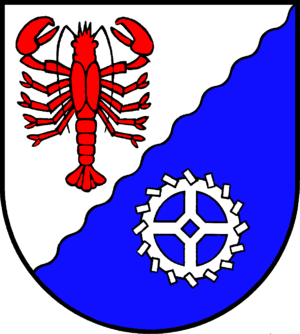
Hohenfelde (Kreis Plön)
Coat of arms of Hohenfelde (Kreis Plön)
Hohenfelde er en by og kommune i det nordlige Tyskland, beliggende i Amt Lütjenburg i den nordøstlige del af Kreis Plön. Kreis Plön ligger i den østlige/centrale del af delstaten Slesvig-Holsten.